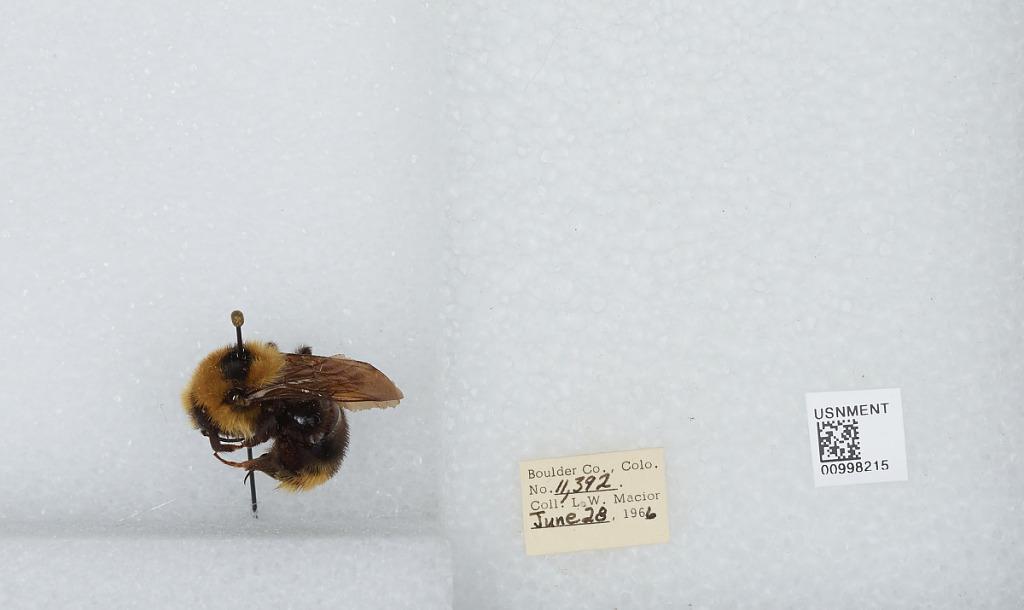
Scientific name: Bombus (Psithyrus) insularis (Smith)
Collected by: L. Macior
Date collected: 1966-6-28
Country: United States
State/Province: Colorado
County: Boulder
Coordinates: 40.015, -105.27